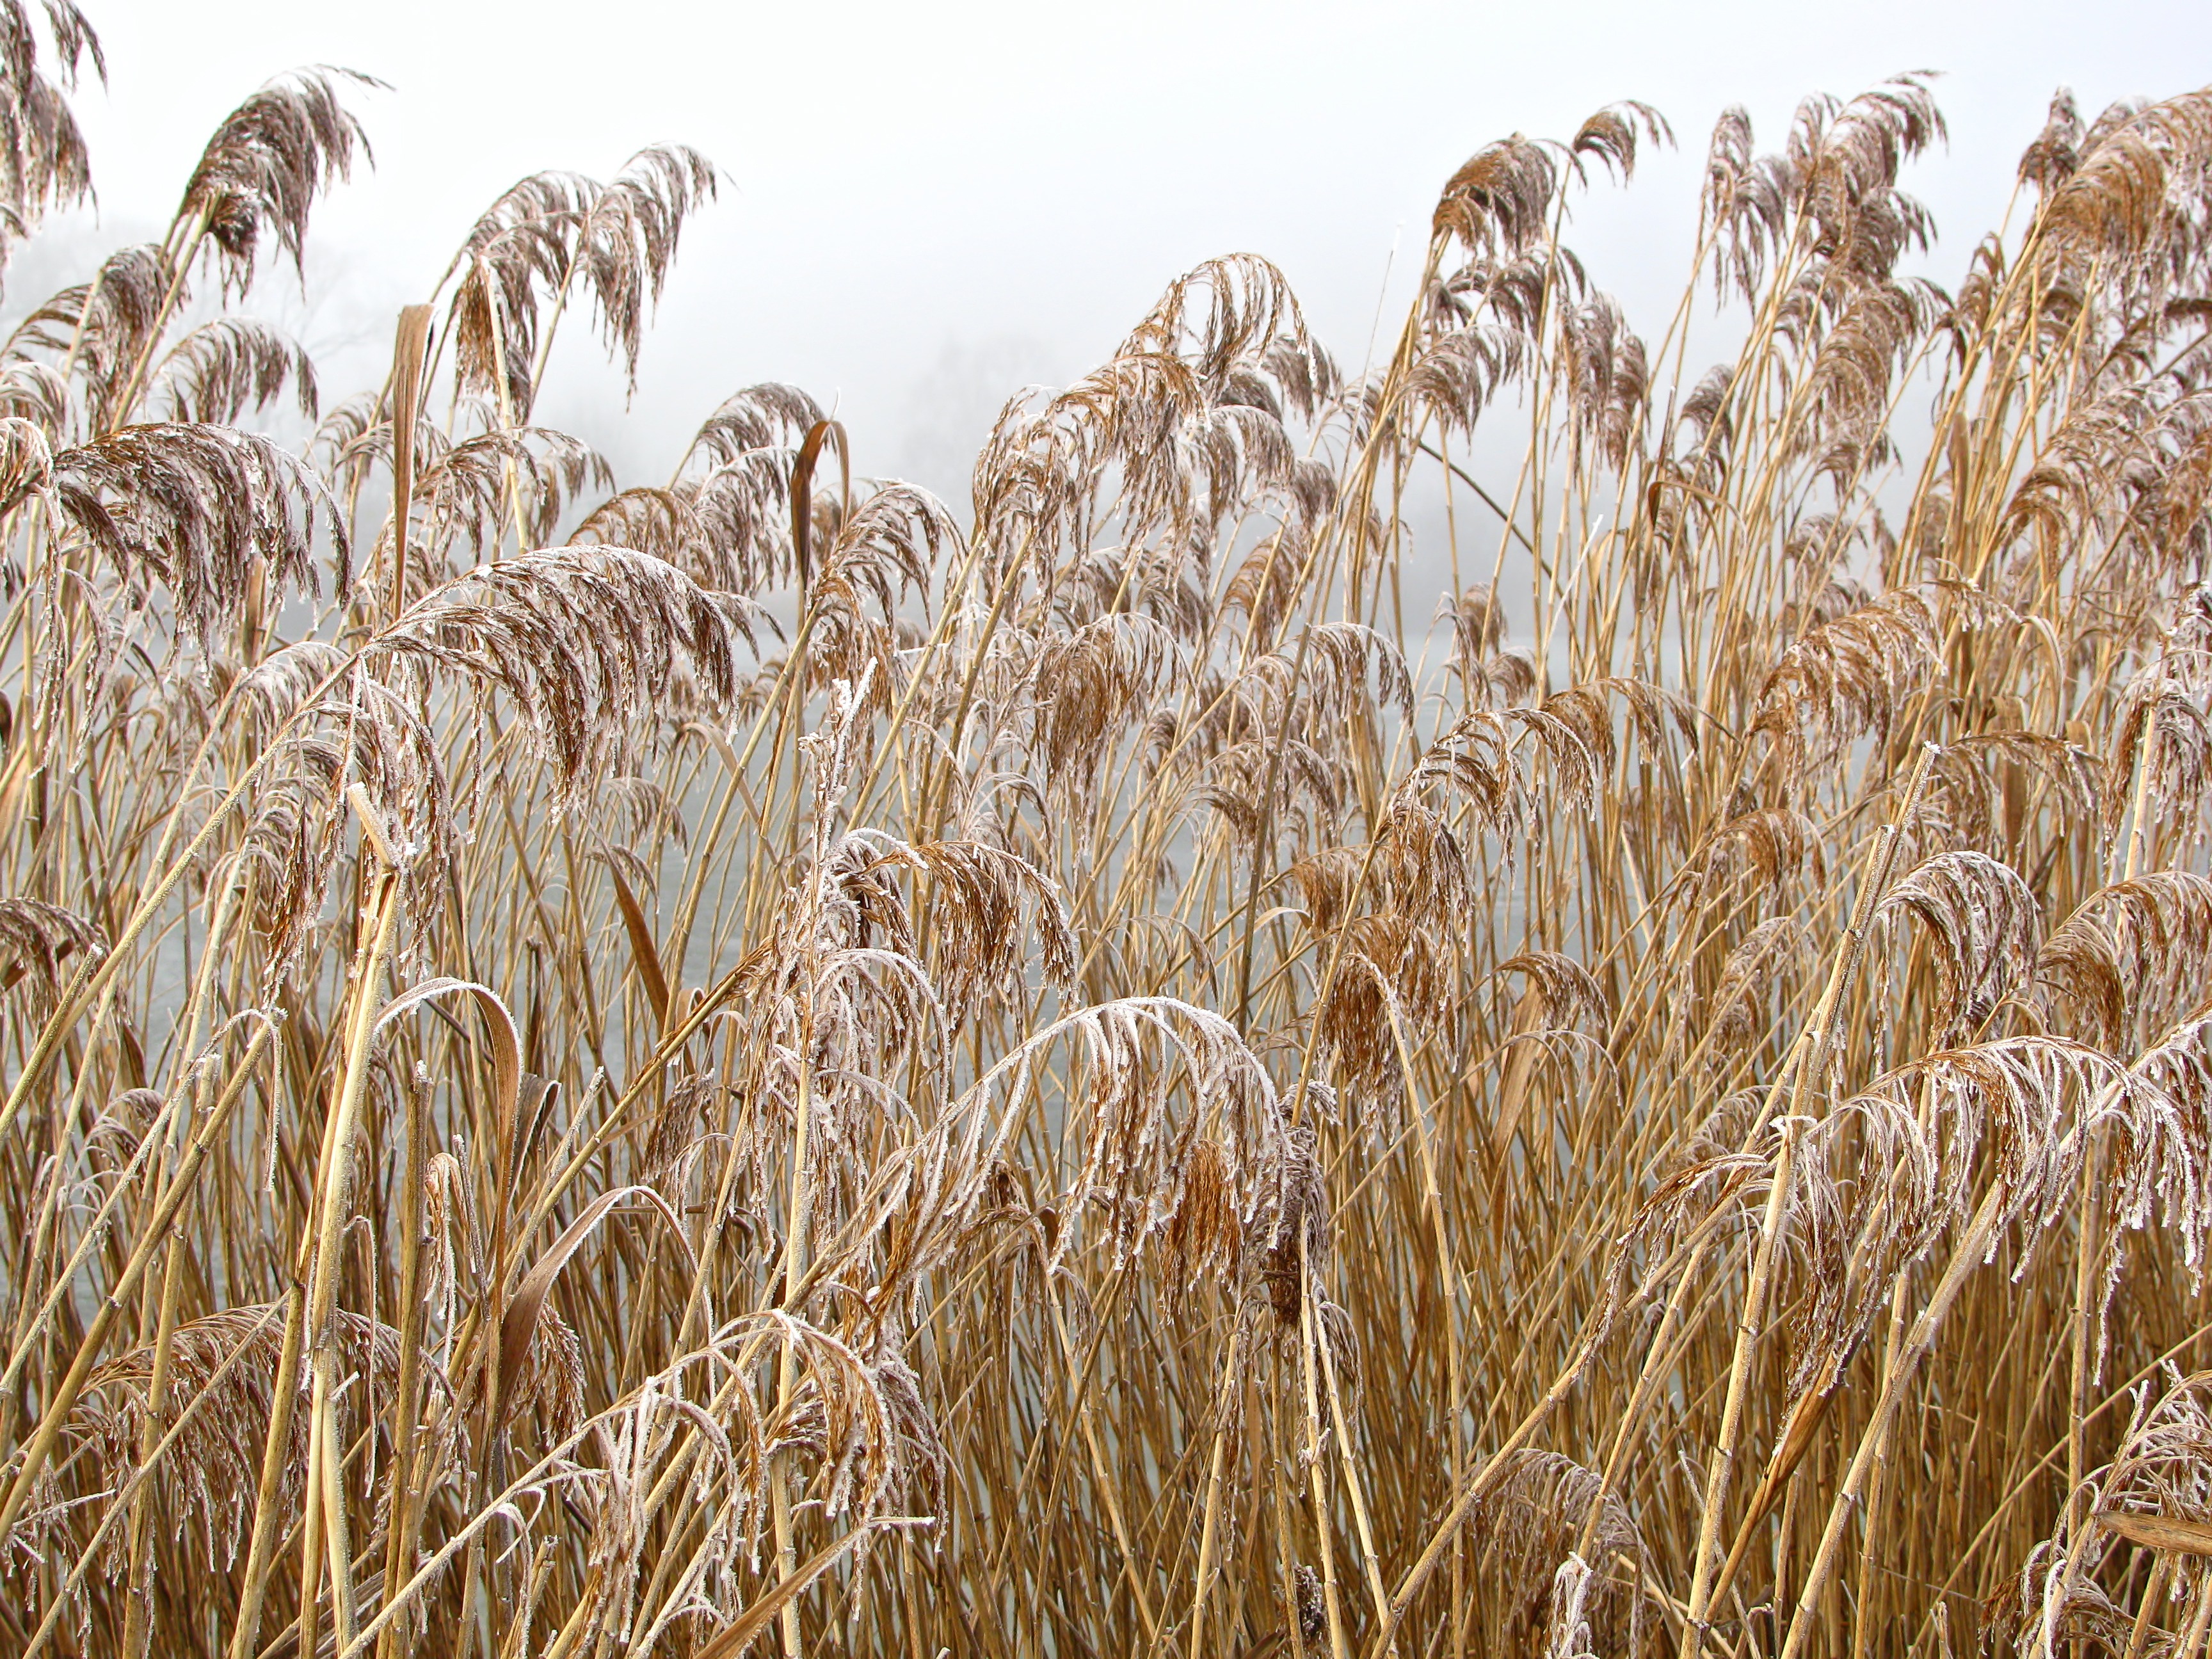
nature, grass, cold, winter, plant, fog, field, barley, wheat, prairie, frost, foggy, reed, pond, ice, food, crop, frozen, agriculture, plants, cereal, grassland, vegetation, seasons, icy, rye, frosted, wintry, hoarfrost, flowering plant, commodity, emmer, triticale, grass family, land plant, phragmites, food grain, einkorn wheat